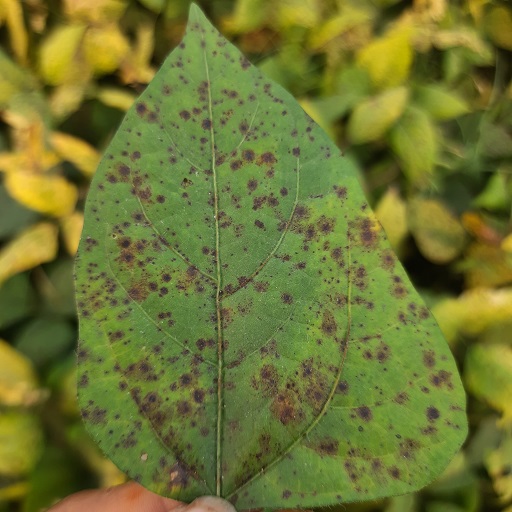
Label: Anthracnose